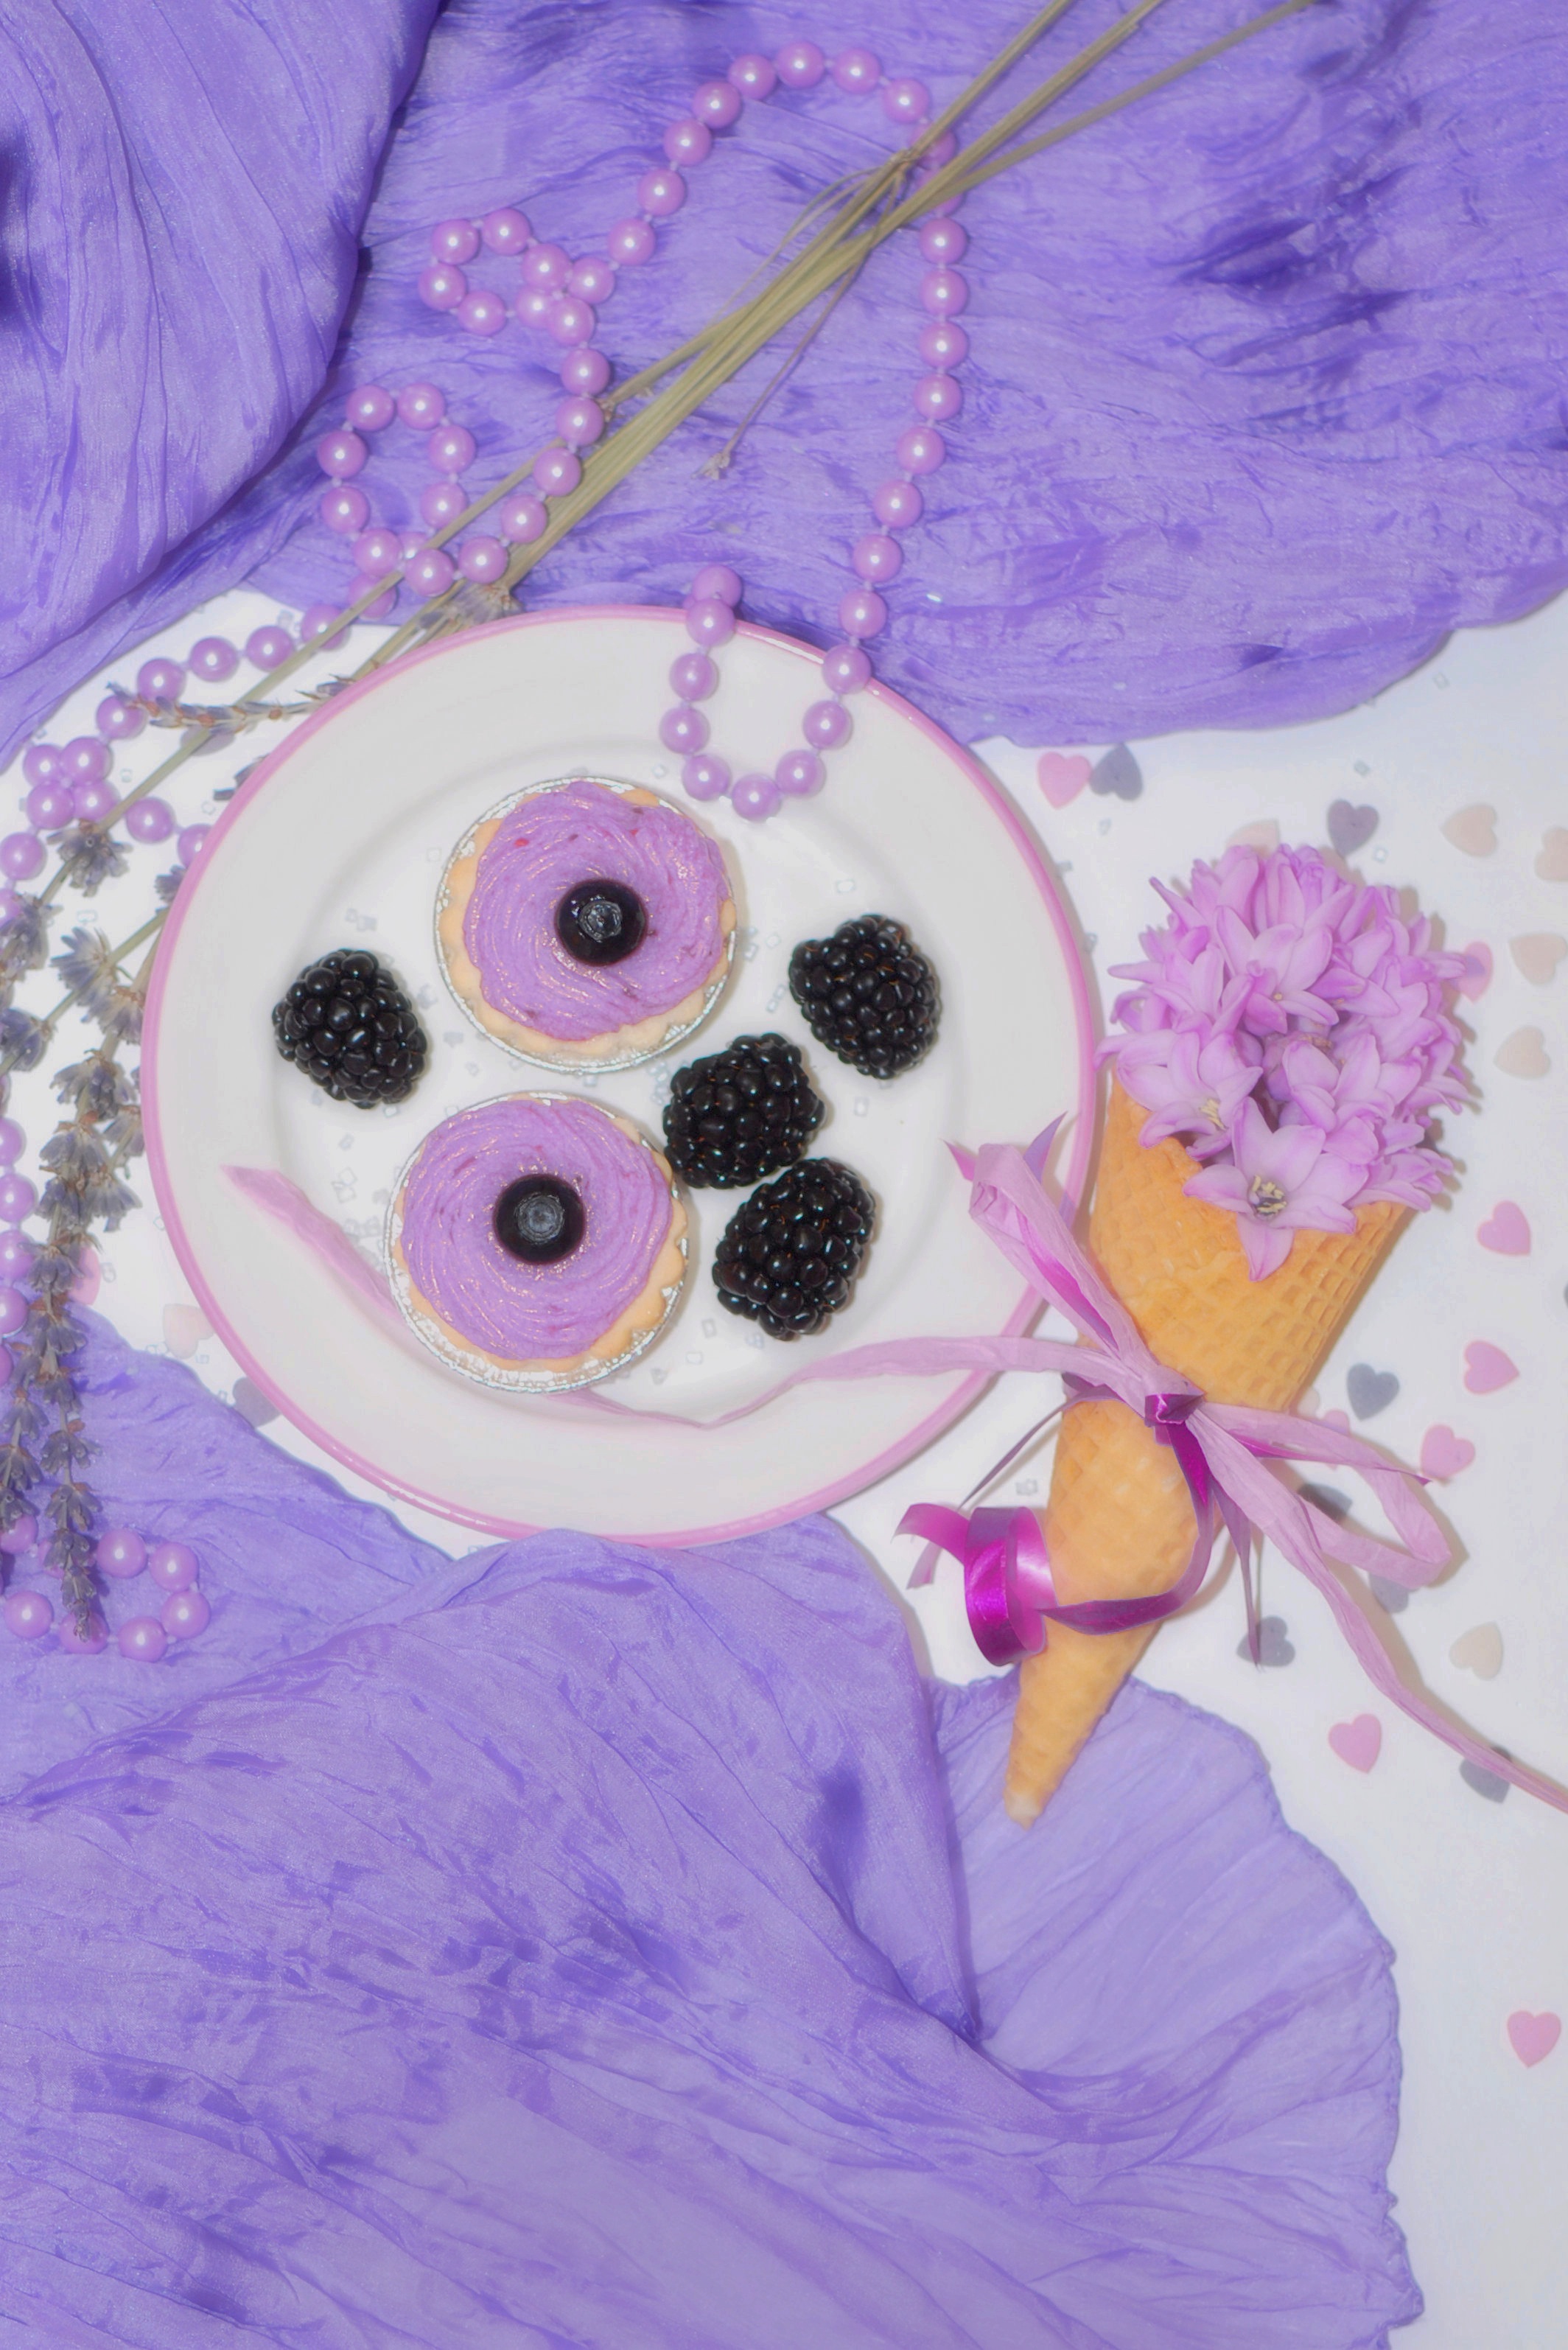
sweet, flower, purple, ice, food, pink, dessert, waffle, cake, ice cream cone, calories, art, cookies, drawing, berries, nutrition, fruits, tart, lilac, benefit from, fruity